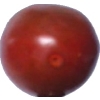
Label: images